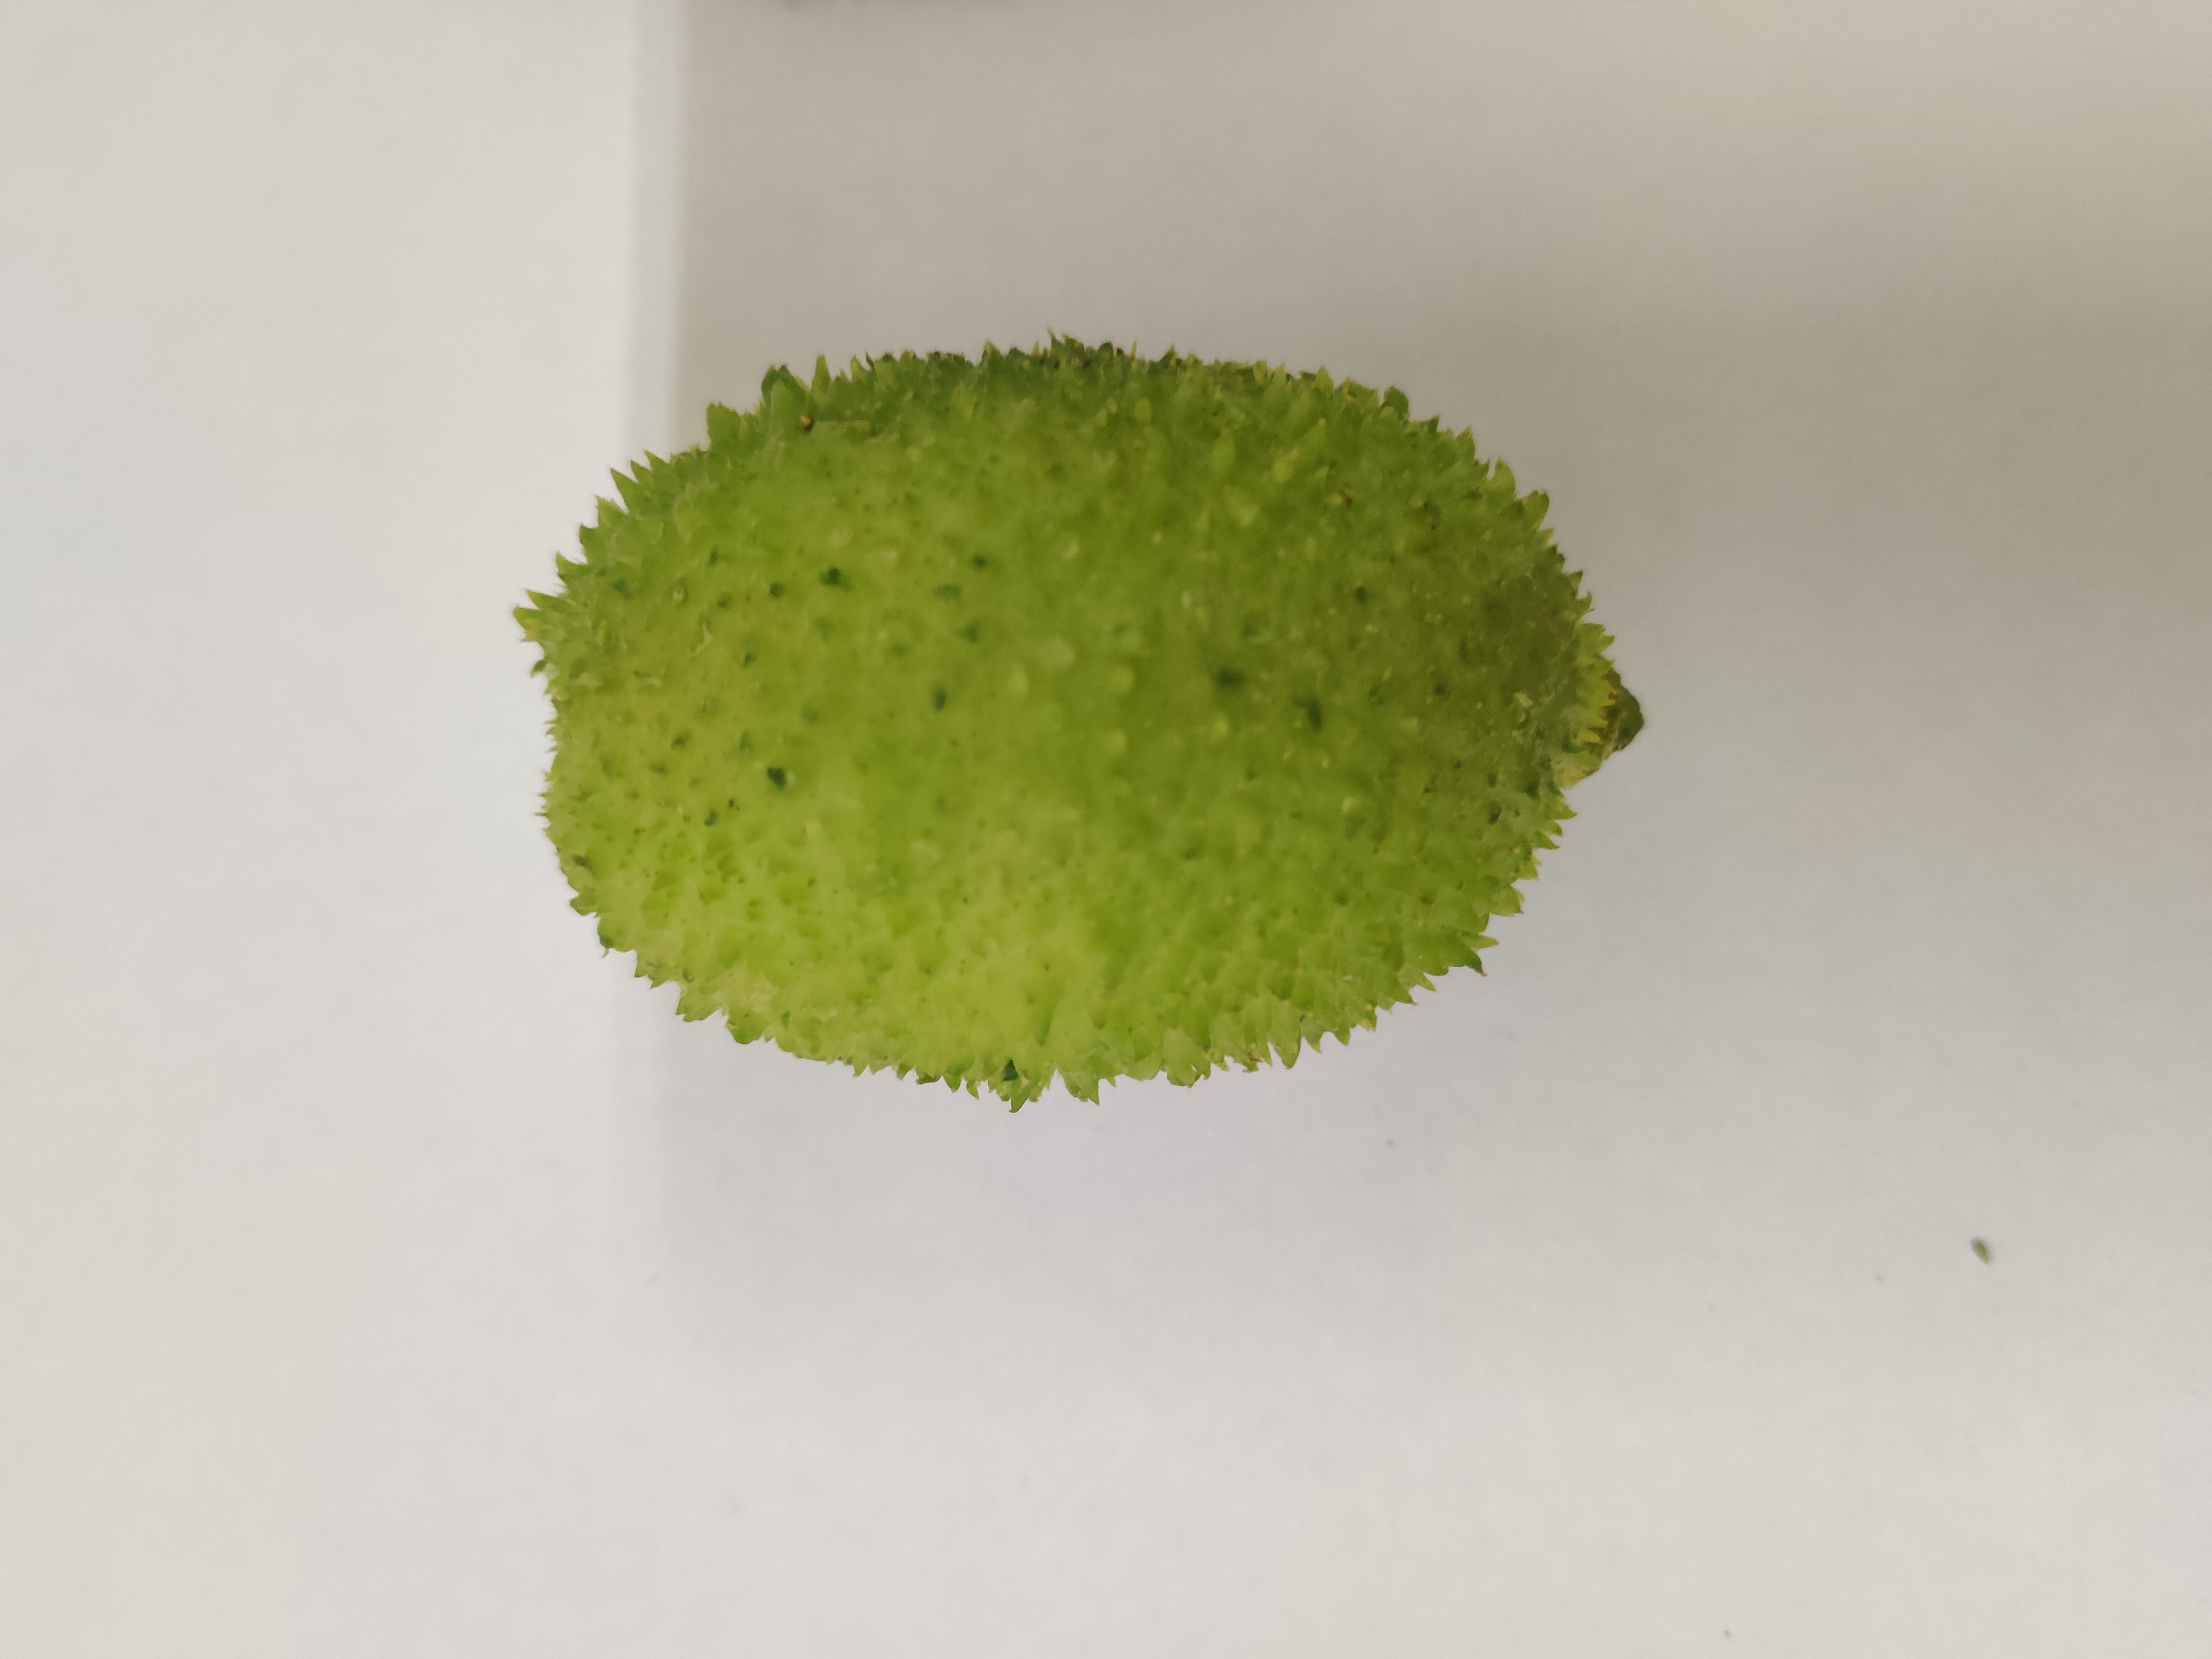
Crop: Spiny Gourd
Condition: Fresh